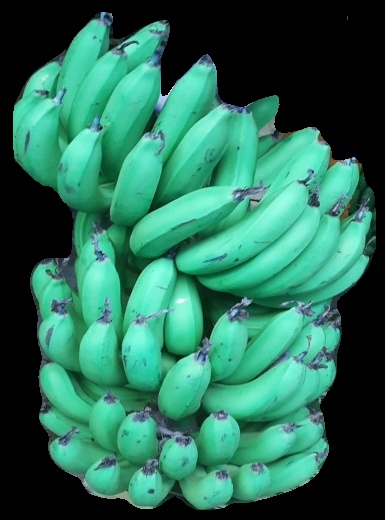
Variety: pachbale
Grade: grade1